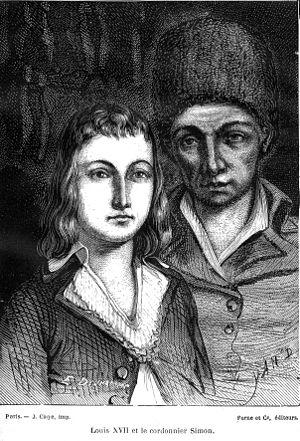
Louis XVII au Temple, avec son geôlier le cordonnier Antoine Simon
Antoine Simon, né le 21 octobre 1736 à Troyes, mort guillotiné le 28 juillet 1794 à Paris, est un maître cordonnier et révolutionnaire français, passé à la postérité pour avoir été le geôlier de Louis XVII au Temple en 1793.
Louis-Charles de France plus connu sous le nom de Louis XVII, né à Versailles le 27 mars 1785 et mort à Paris le 8 juin 1795, second fils de Louis XVI et de Marie-Antoinette, duc de Normandie, est titré dauphin de France à partir de 1789, puis prince royal de 1791 à 1792.
La Chambre est un roman historique de Françoise Chandernagor, initialement publié le 1ᵉʳ octobre 2002 aux éditions Gallimard.